Netherlands

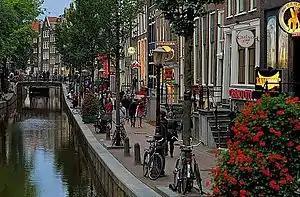
De Wallen, Amsterdam's red-light district, offers activities such as legal prostitution, symbolizing the Dutch political culture and tradition of tolerance.

After the 1953 disaster, the Delta Works was constructed, which is a comprehensive set of civil works throughout the Dutch coast. The project started in 1958 and was largely completed in 1997 with the completion of the Maeslantkering. Since then, new projects have been periodically started to renovate and renew the Delta Works. The main goal of the Delta project was to reduce the risk of flooding in South Holland and Zeeland. This was achieved by raising of outer sea-dikes and of the inner, canal, and river dikes, and by closing off the sea estuaries of Zeeland. New risk assessments occasionally show problems requiring additional Delta project dike reinforcements. The Delta project is considered by the American Society of Civil Engineers as one of the seven wonders of the modern world.